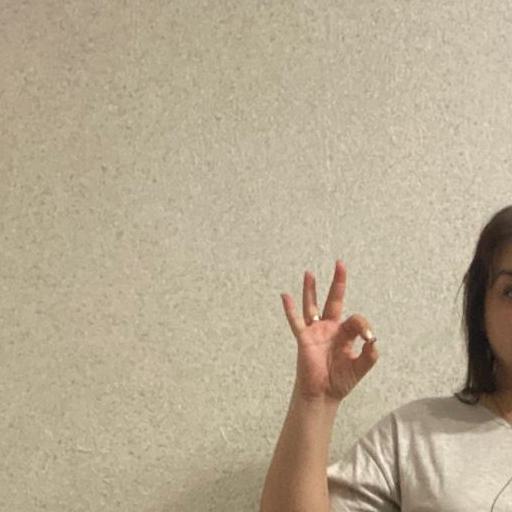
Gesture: ok